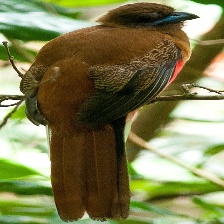
Species: RED NAPED TROGON
Scientific name: HARPACTES KASUMBA